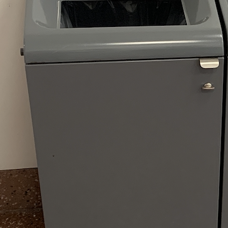
Label: recycling